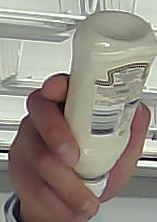
Product: heinz_mayo